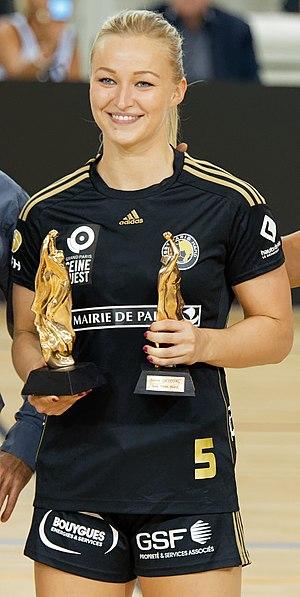
Stine Oftedal, meilleure joueuse et meilleure demie-centre 2015-16. A Issy les moulineaux, le 14 septembre 2016
Stine Bredal Oftedal, née le 25 septembre 1991 à Oslo, est une handballeuse internationale norvégienne qui évolue au poste de demi-centre.